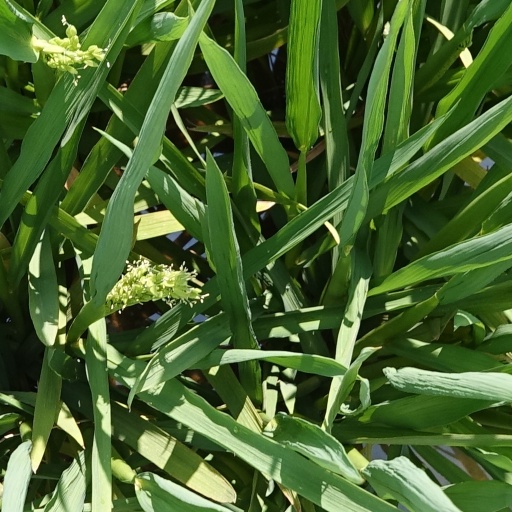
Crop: rice